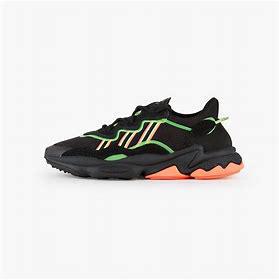
Brand: adidas
Model: originals Adidas Originals Ozweego